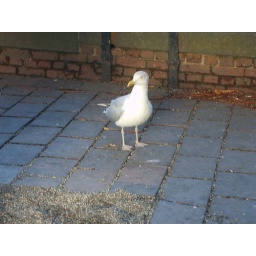
Beautiful white bird near Binnenhof (Dutch Parliament)